Abraham

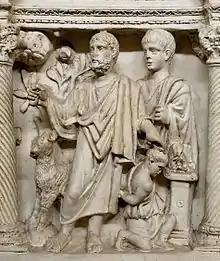
16th-century plaster cast of a late Roman-era Sacrifice of Isaac. The hand of God originally came down to restrain Abraham's knife (both are now missing).

In Christianity, Abraham is revered as the prophet to whom God chose to reveal himself and with whom God initiated a covenant (cf. "Covenant Theology"). Paul the Apostle declared that all who believe in Jesus (Christians) are "included in the seed of Abraham and are inheritors of the promise made to Abraham." In , Abraham is praised for his "unwavering faith" in God, which is tied into the concept of partakers of the covenant of grace being those "who demonstrate faith in the saving power of Christ".